Ashoka

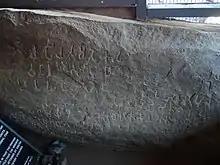
The Minor Rock Edict of Maski mentions the author as "Devanampriya Asoka", definitively linking both names, and confirming Ashoka as the author of the famous Edicts.

Buddhist legends mention stories about Ashoka's past lives. According to a "Mahavamsa" story, Ashoka, Nigrodha and Devnampiya Tissa were brothers in a previous life. In that life, a pratyekabuddha was looking for honey to cure another, sick pratyekabuddha. A woman directed him to a honey shop owned by the three brothers. Ashoka generously donated honey to the pratyekabuddha, and wished to become the sovereign ruler of Jambudvipa for this act of merit. The woman wished to become his queen, and was reborn as Ashoka's wife Asandhamitta. Later Pali texts credit her with an additional act of merit: she gifted the pratyekabuddha a piece of cloth made by her. These texts include the "Dasavatthuppakarana", the so-called Cambodian or Extended "Mahavamsa" (possibly from 9th to 10th centuries), and the "Trai Bhumi Katha" (15th century).